5th Airmobile Brigade (Greece)

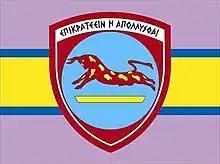
Camp flag of the 5th Airmobile Brigade

The 5th Airmobile Brigade "5th Cretan Division", formerly the 5th Infantry Division (V Μεραρχία Πεζικού) and commonly referred to simply as the Cretan Division (Μεραρχία Κρητών), is an air assault brigade of the Hellenic Army responsible for the defense of the southern Aegean sea.